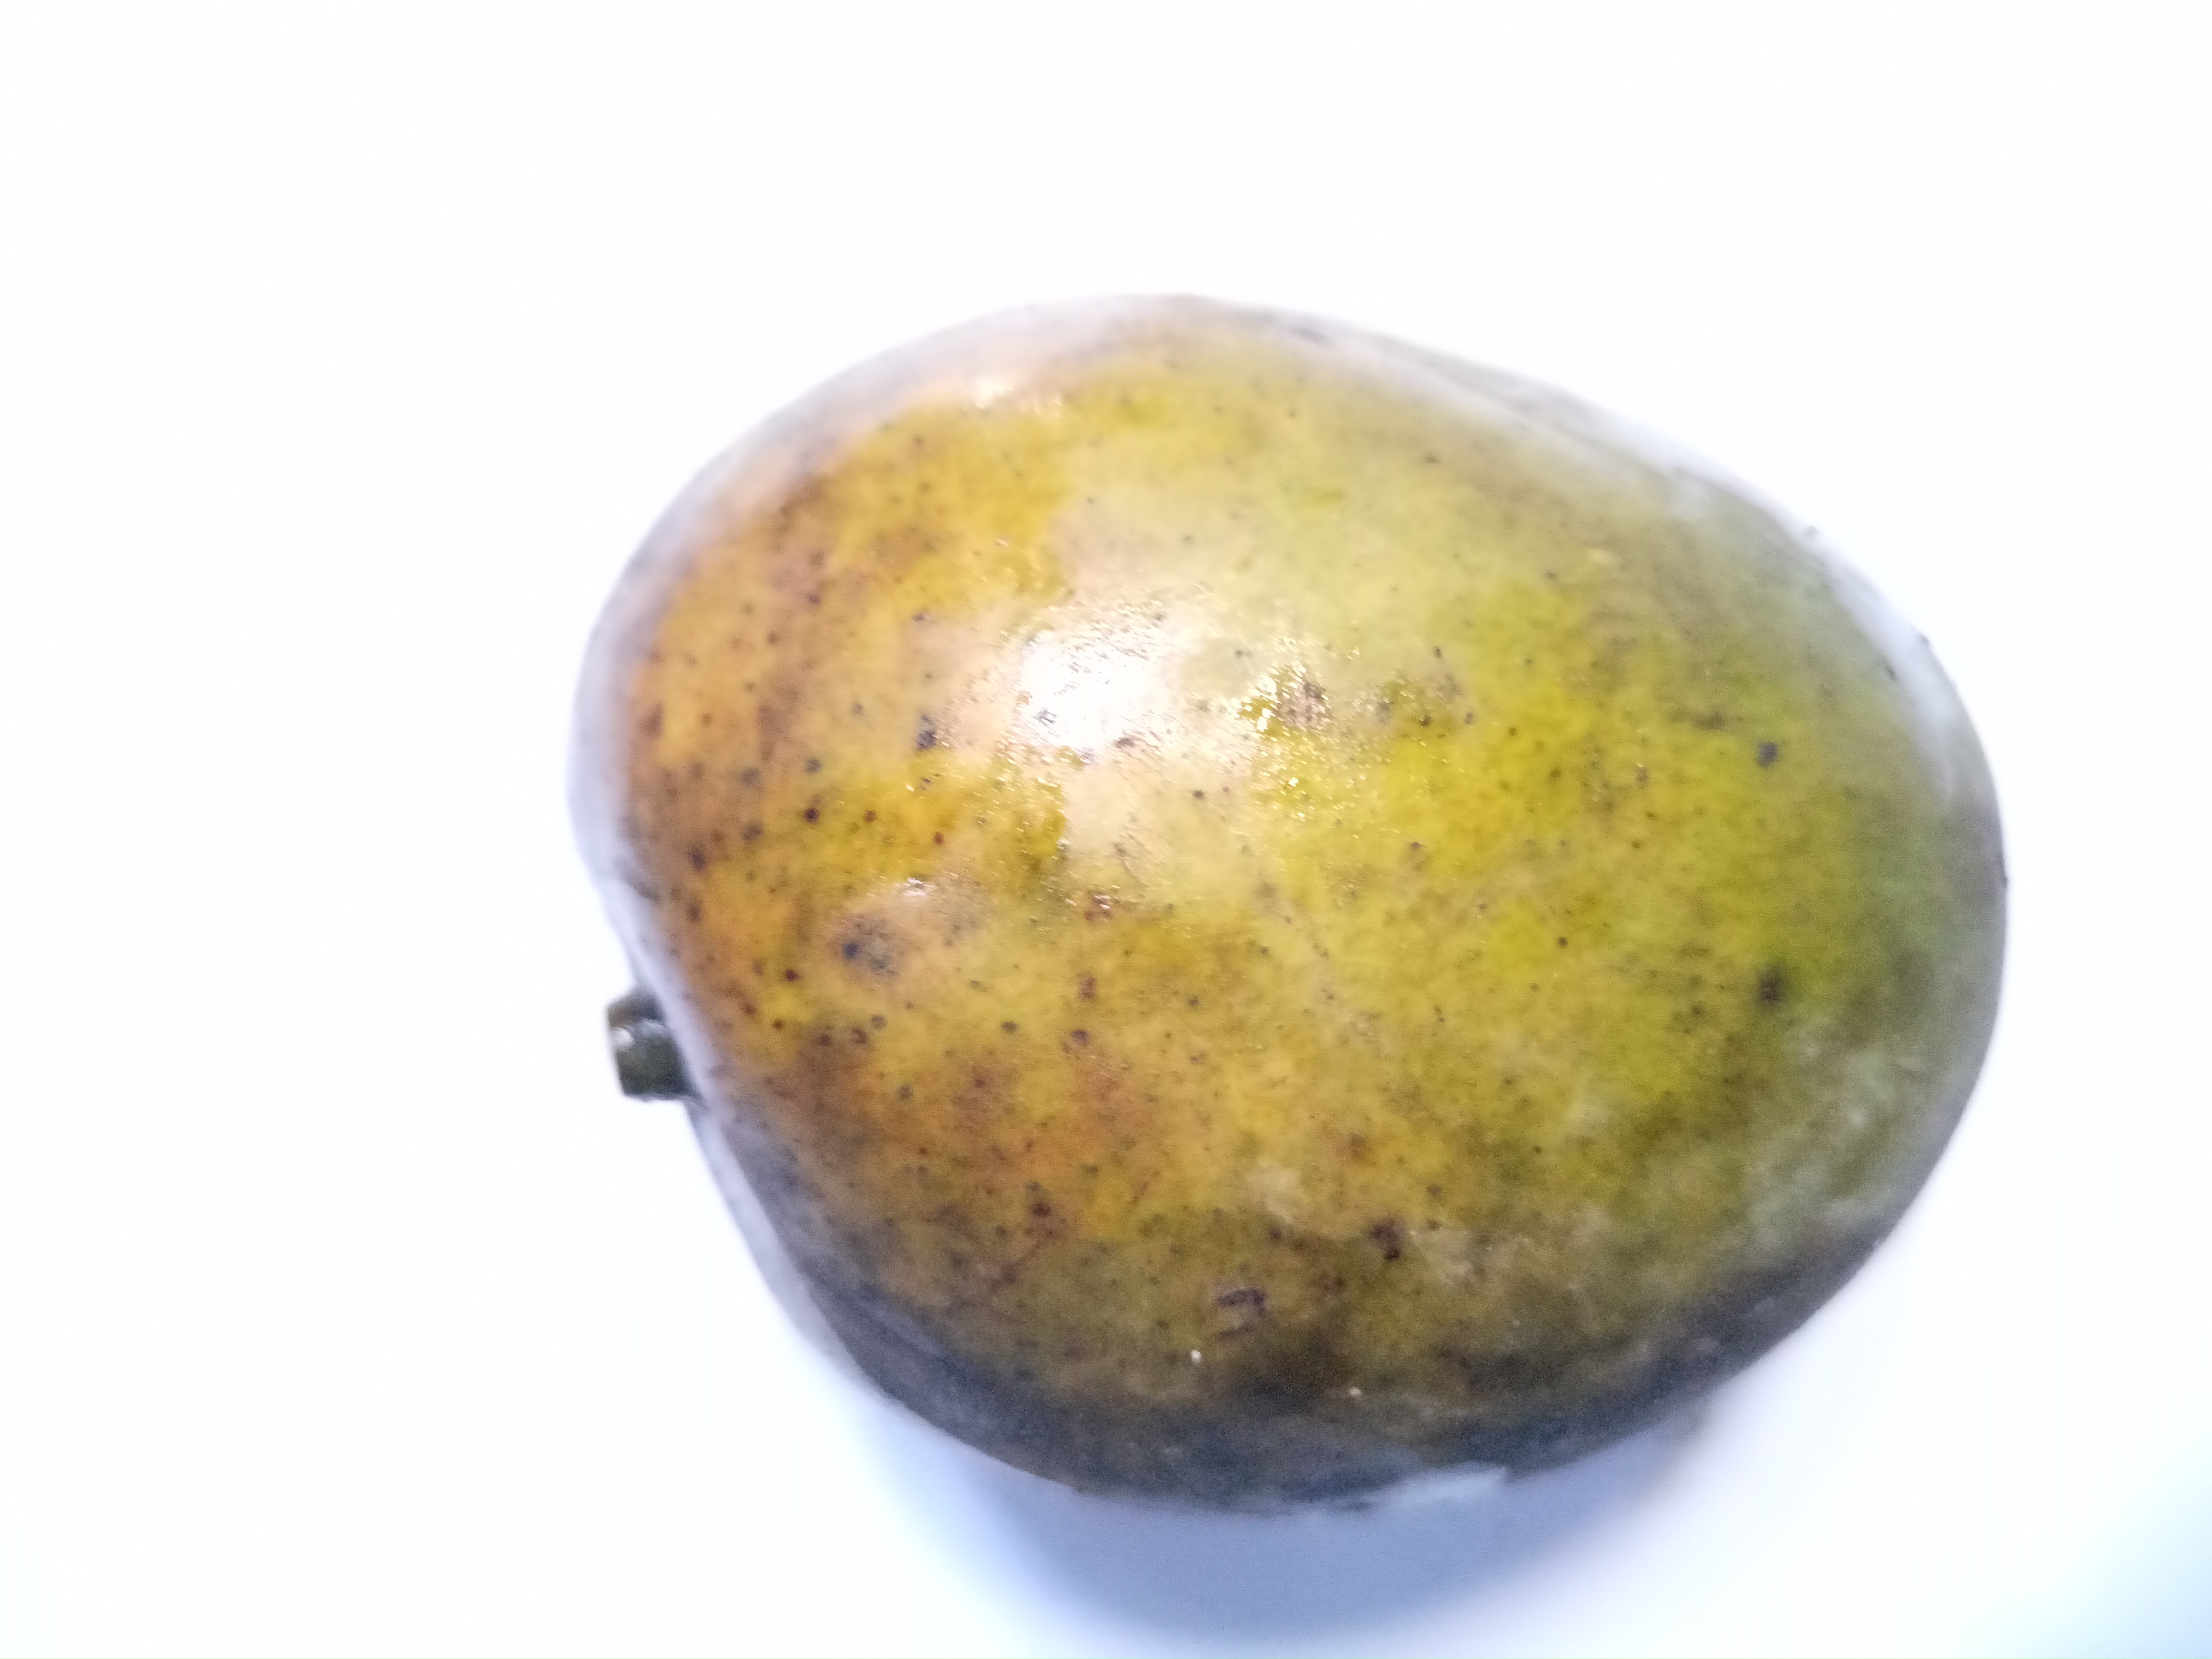
Mango variety: Khrishapat